Duchess of Idaho

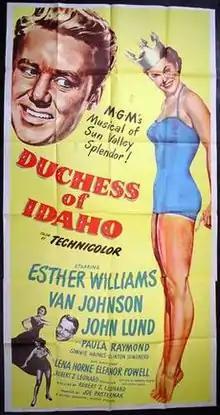
Theatrical release poster

Duchess of Idaho is an American musical romantic comedy produced in 1950 by Metro-Goldwyn-Mayer. Directed by Robert Z. Leonard, it was the fourth film pairing Esther Williams and Van Johnson. It was filmed at the MGM Studios lot and exteriors shot in Sun Valley, Idaho.